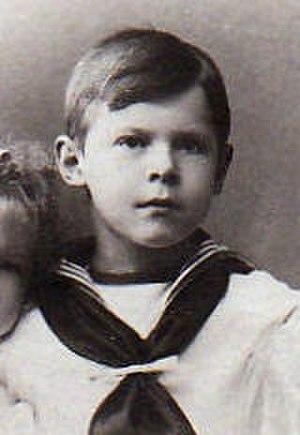
Gottfried, 8ᵉ prince de Hohenlohe-Langenbourg est un noble allemand.